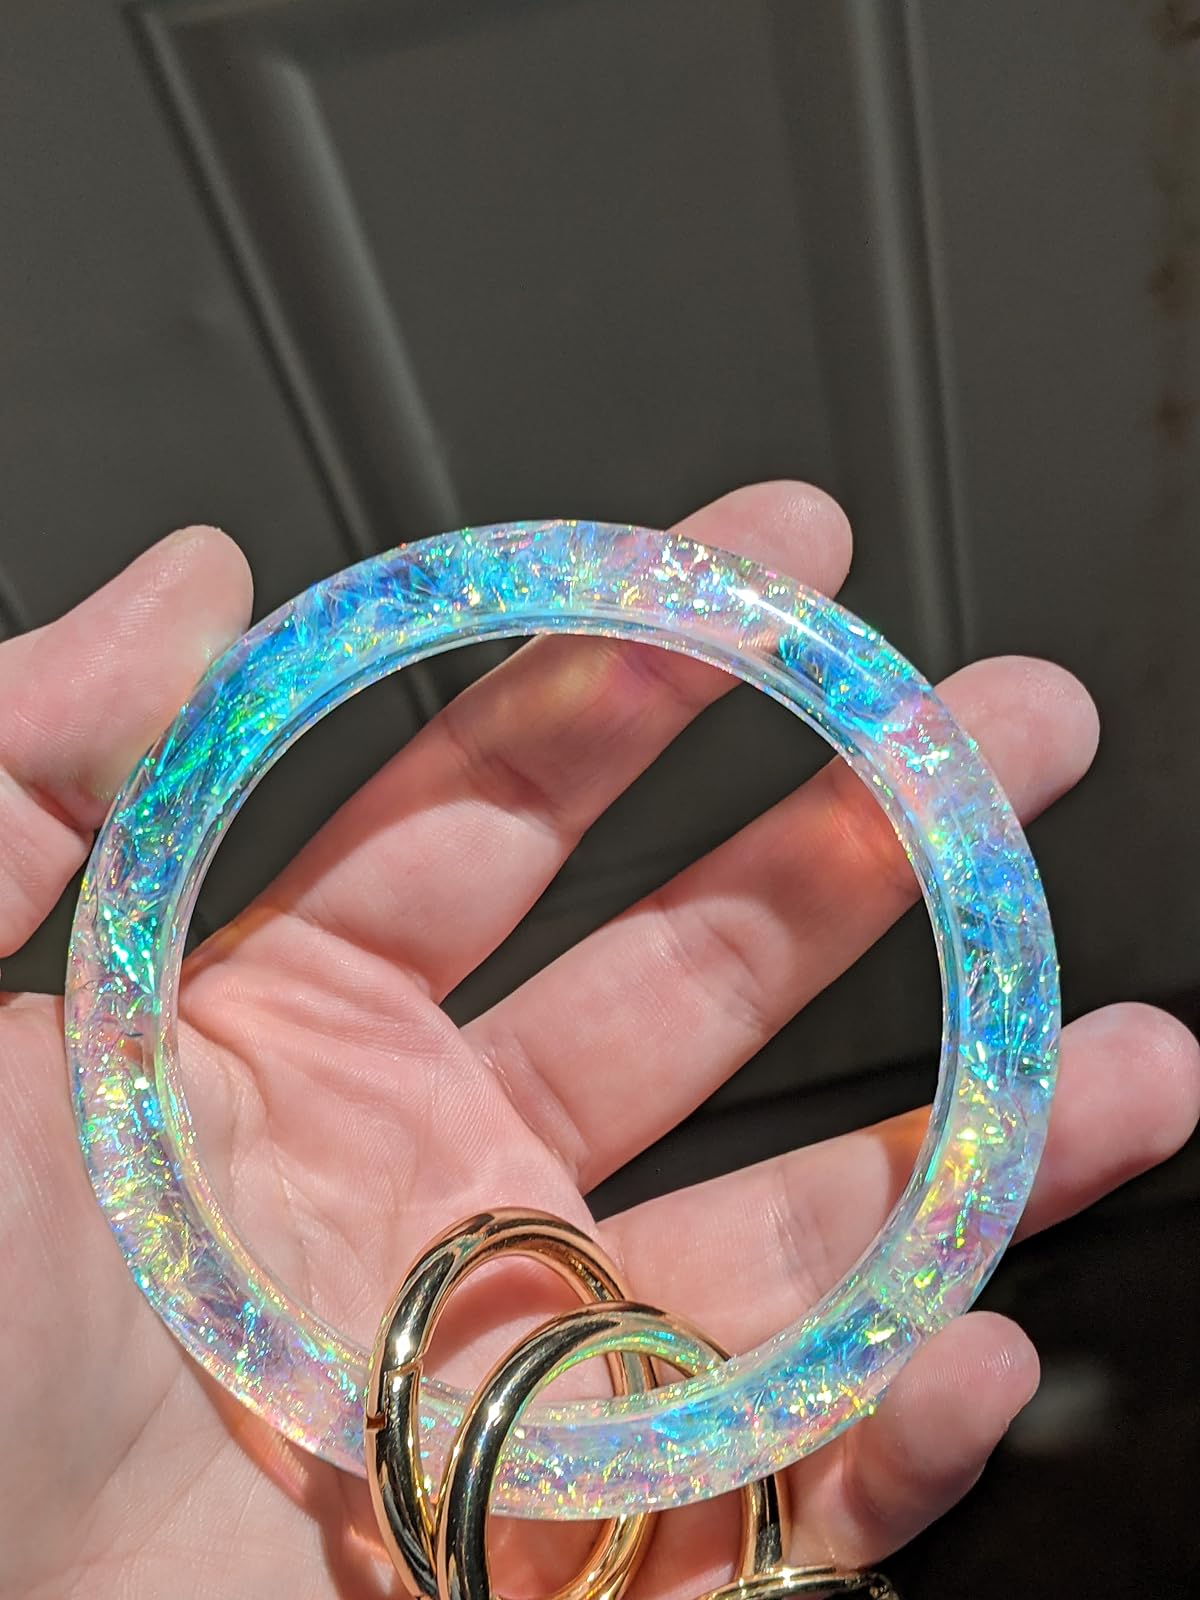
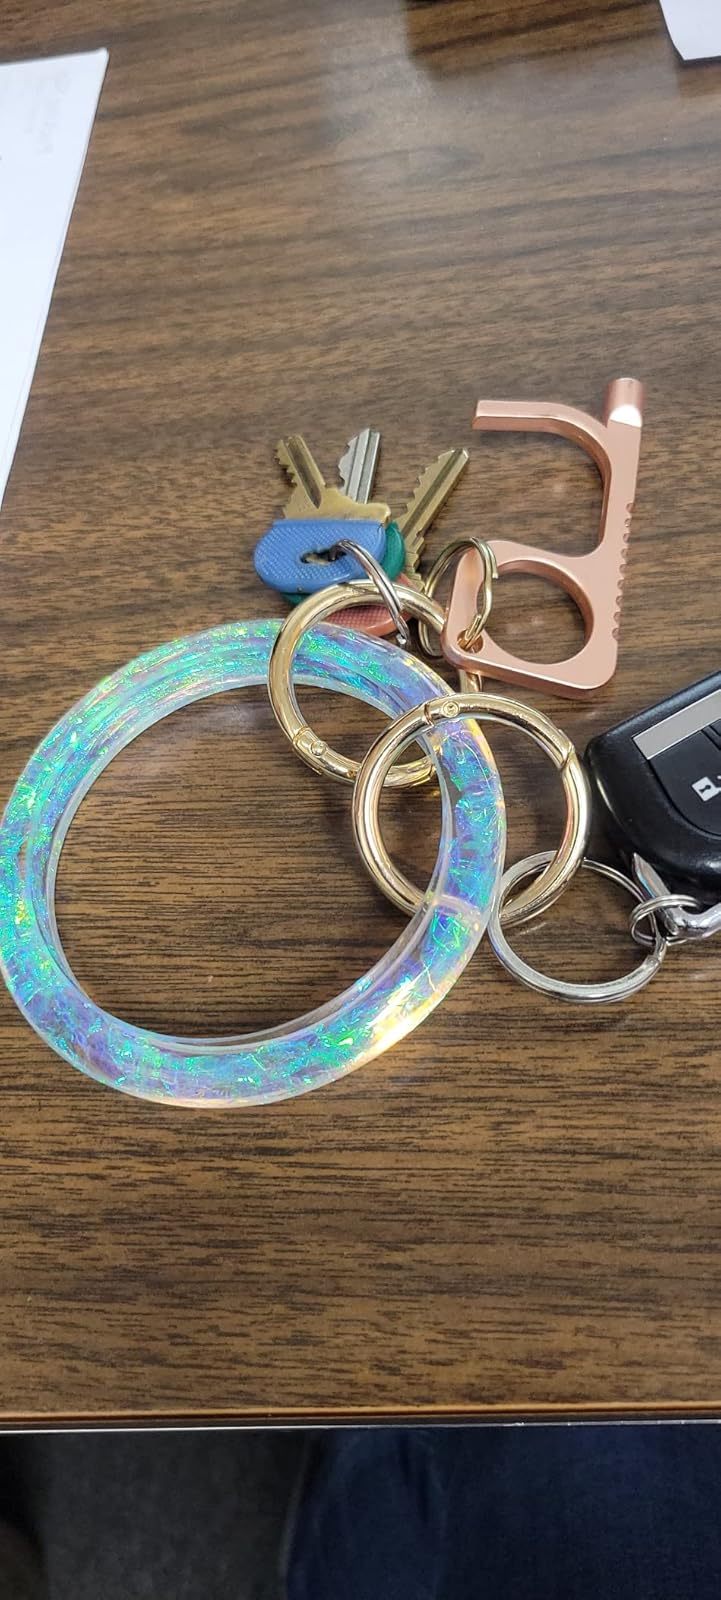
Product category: accessories_keychain
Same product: yes